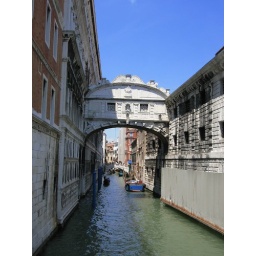
This bridge linked between the court house of the Doge's Palace and the prison in Venice